Hollertoppen

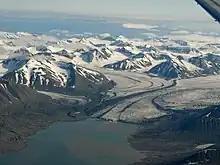
Hollertoppen to the left, between Bakaninbreen and Ragna-Mariebreen

Hollertoppen is a mountain in Heer Land at Spitsbergen, in the Norwegian archipelago of Svalbard in the Arctic Ocean.